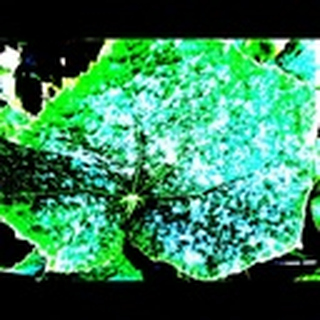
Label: cotton_powdery_mildew